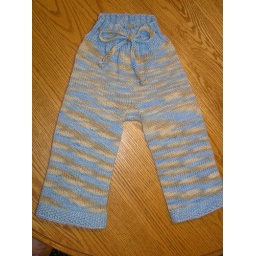
under the sea berries field of grass and gingerbread house 015